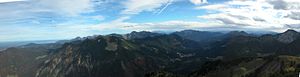
Mangfallbjergene
Mangfallbjergene - Udsigt fra Wallberg mod øst-nordøst til Chiemsee i sydøst (i baggrunden til venstre) Dalen Weißen Valepp (i midten) og Schinder til højre
Mangfallbjergene er den østlige del af de Bayerische Voralpen, som igen er en del af de Nordlige Kalkalper. De har navn efter floden Mangfall, der via sine bifloder Rottach, Weißach, Schlierach og Leitzach afvander det meste af området, og udgør et vigtigt drikkevandsreservoir for München.